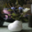
Label: pear